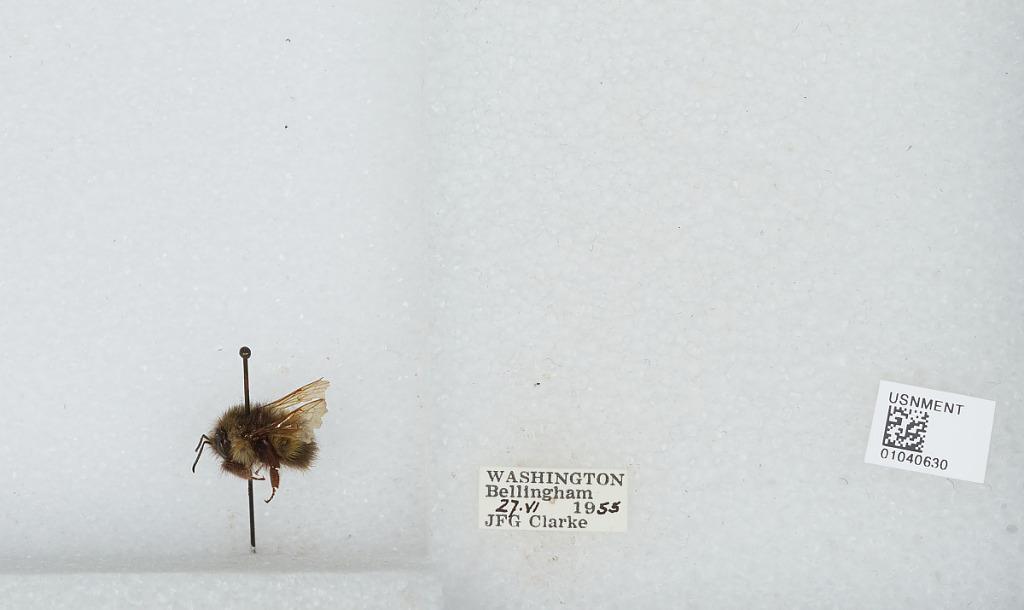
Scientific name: Bombus (Pyrobombus) sitkensis Nylander
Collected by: J. Clarke
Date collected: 1955-6-27
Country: United States
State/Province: Washington
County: Whatcom
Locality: Bellingham
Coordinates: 48.7503, -122.475